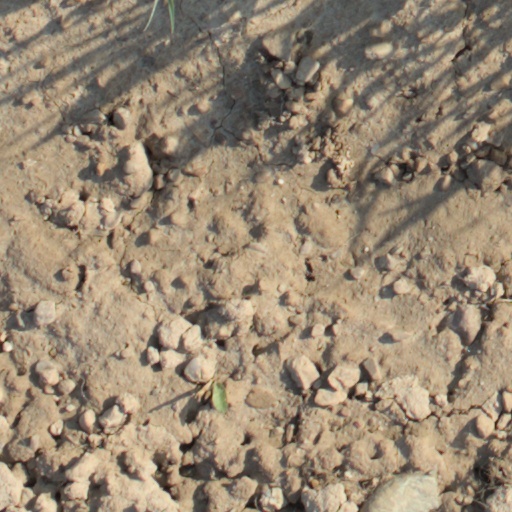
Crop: wheat